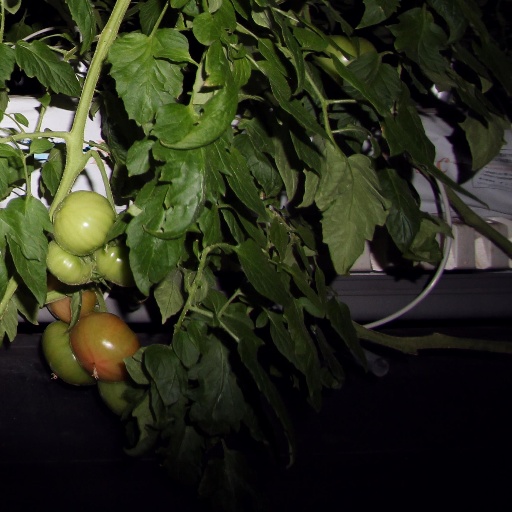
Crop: tomato